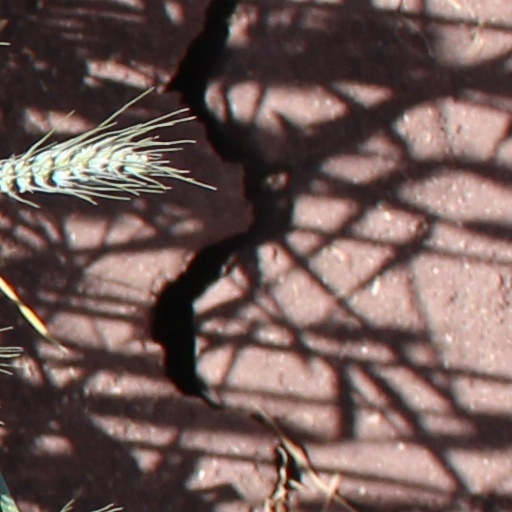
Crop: wheat